Kristiansands TF

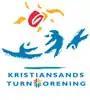
Logo.

Kristiansands Turnforening is a Norwegian gymnastics club from Kristiansand, founded on 17 October 1858.